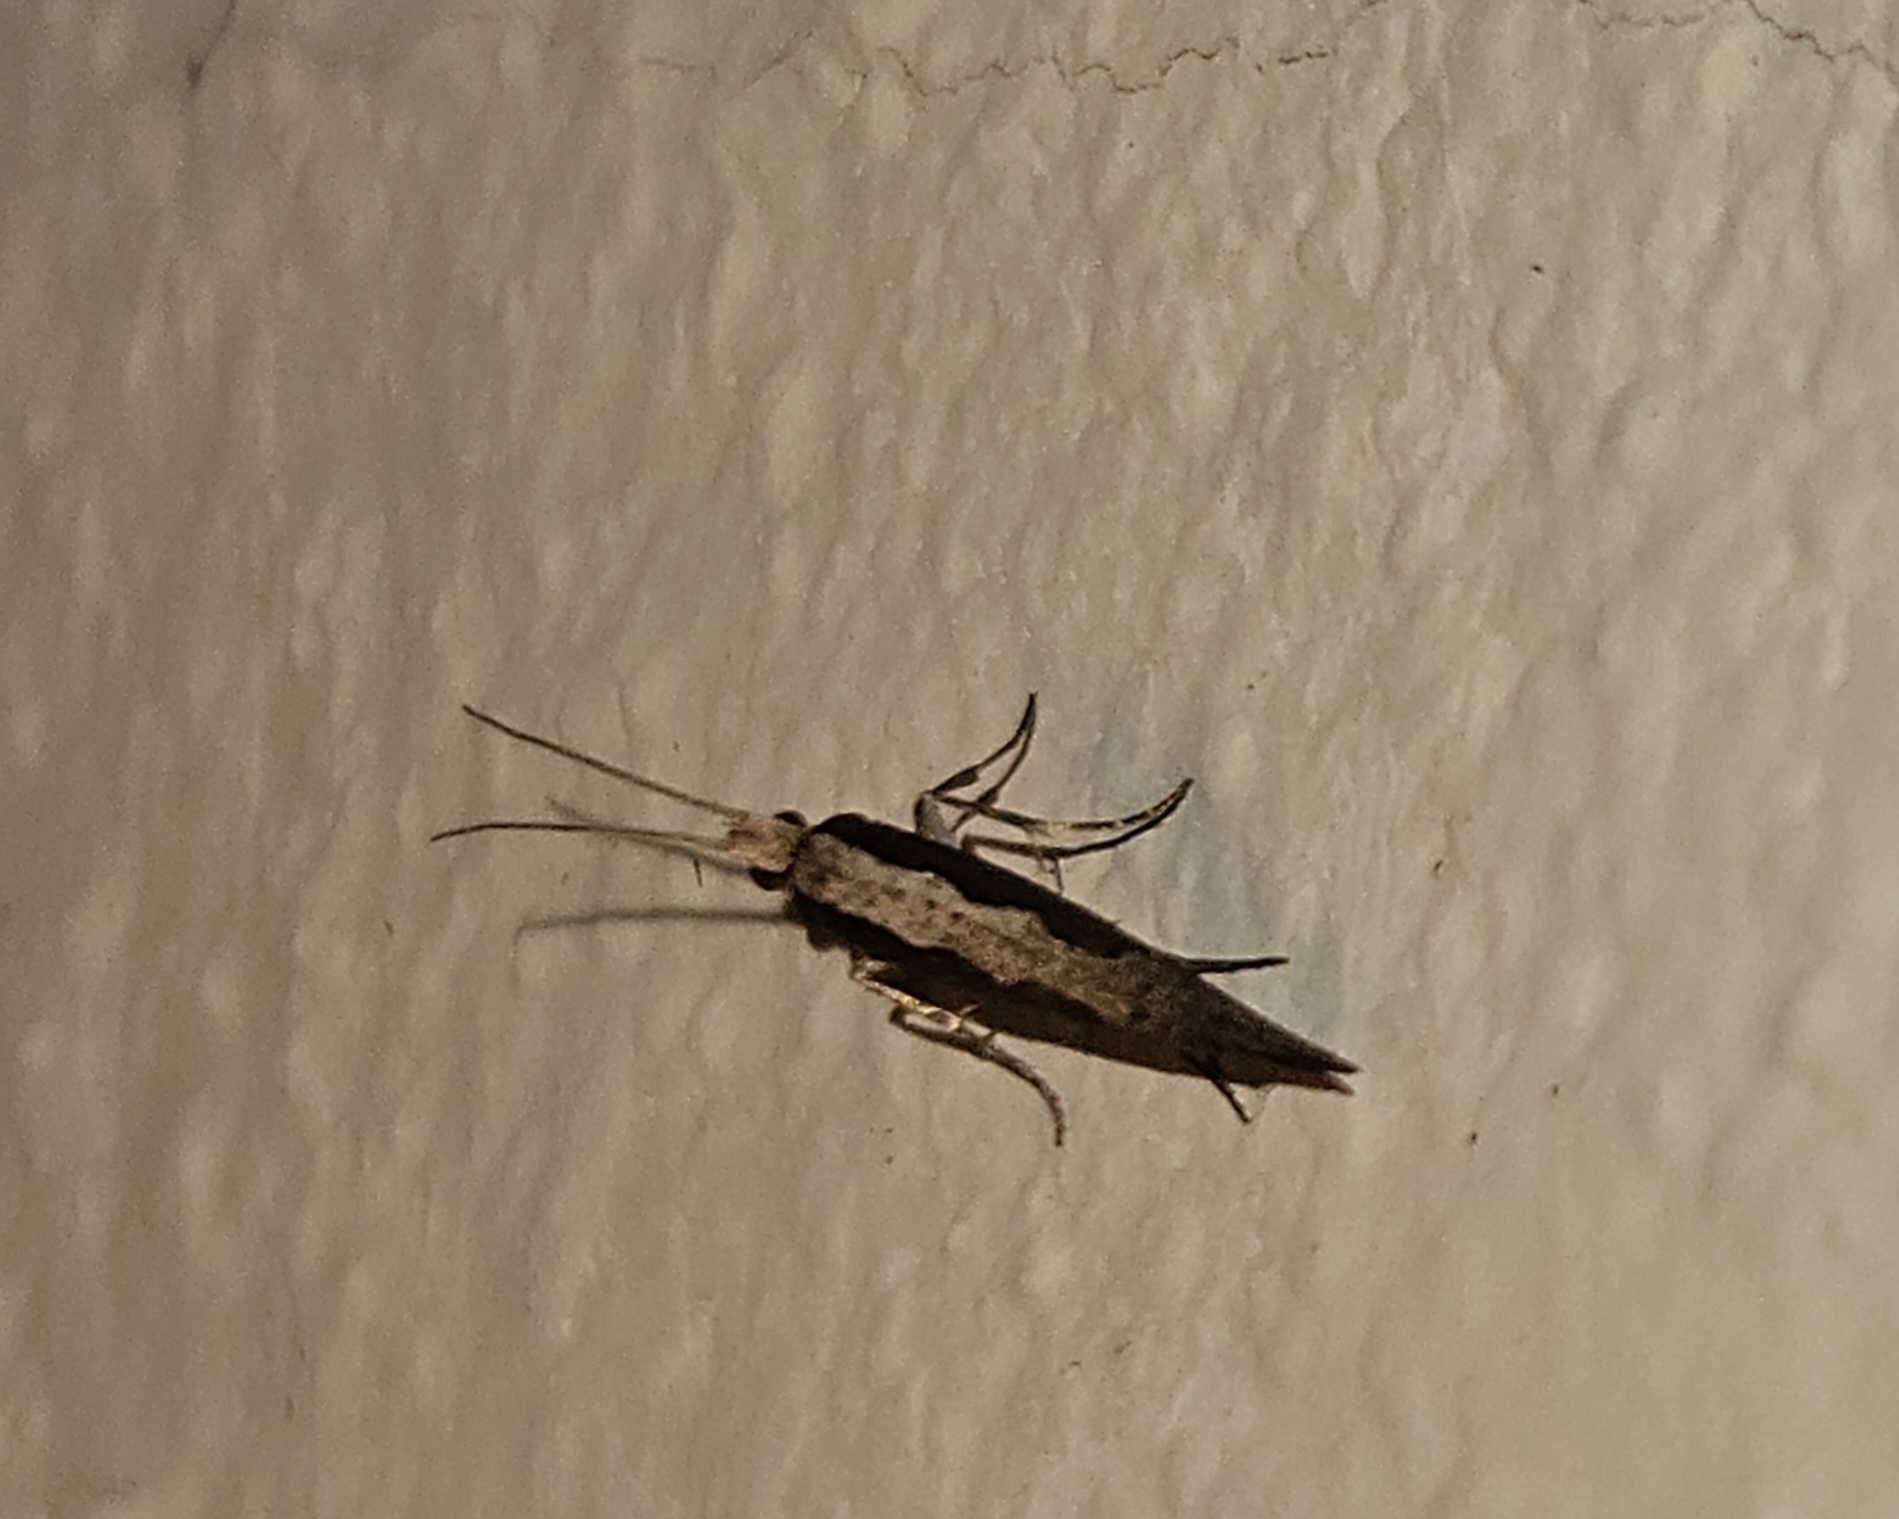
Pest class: diamondback_moth